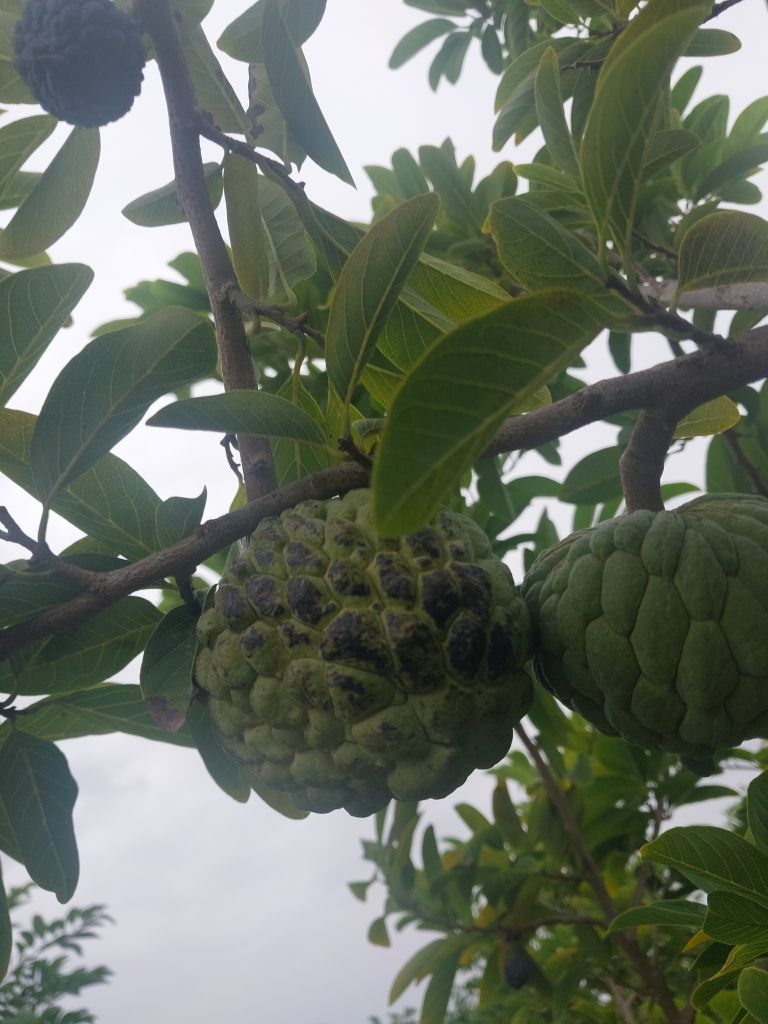
Disease label: Blank Canker